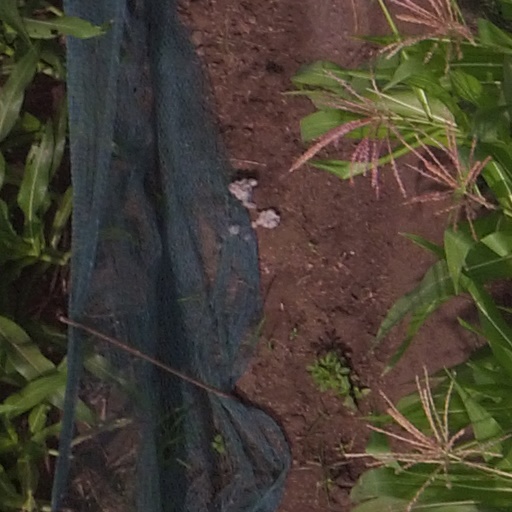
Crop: maize; corn